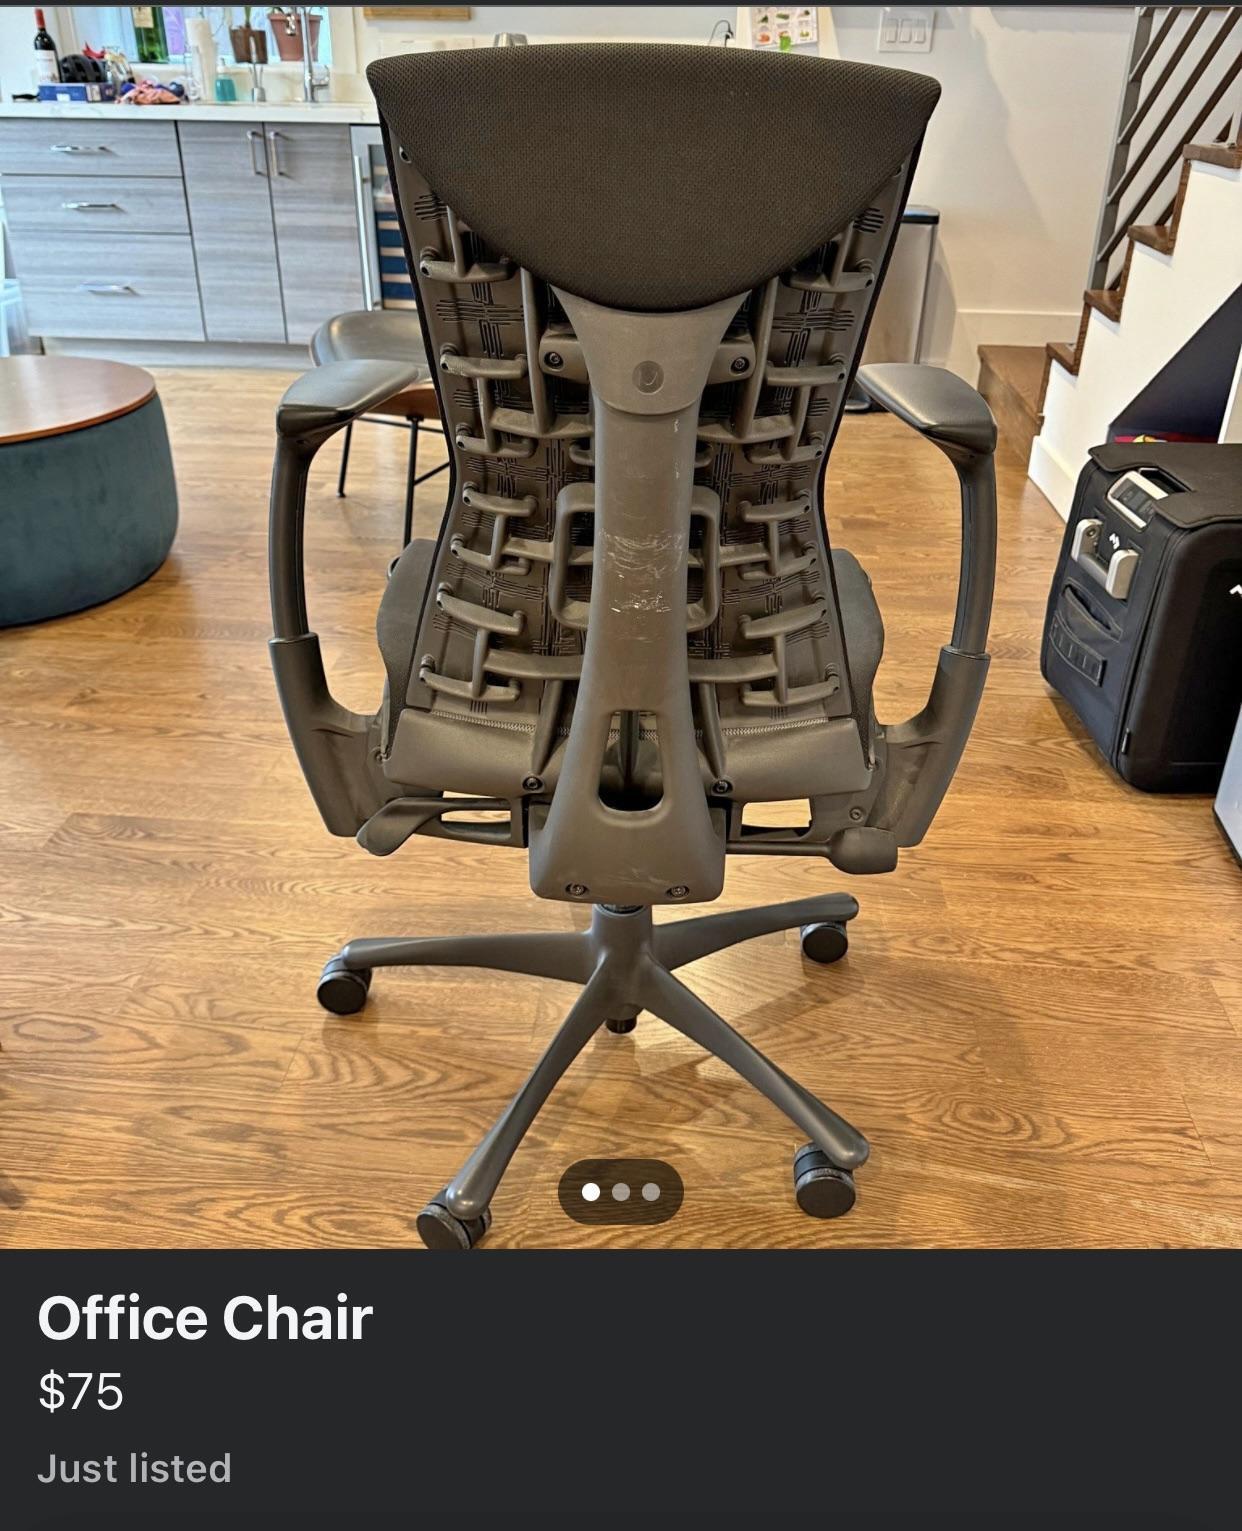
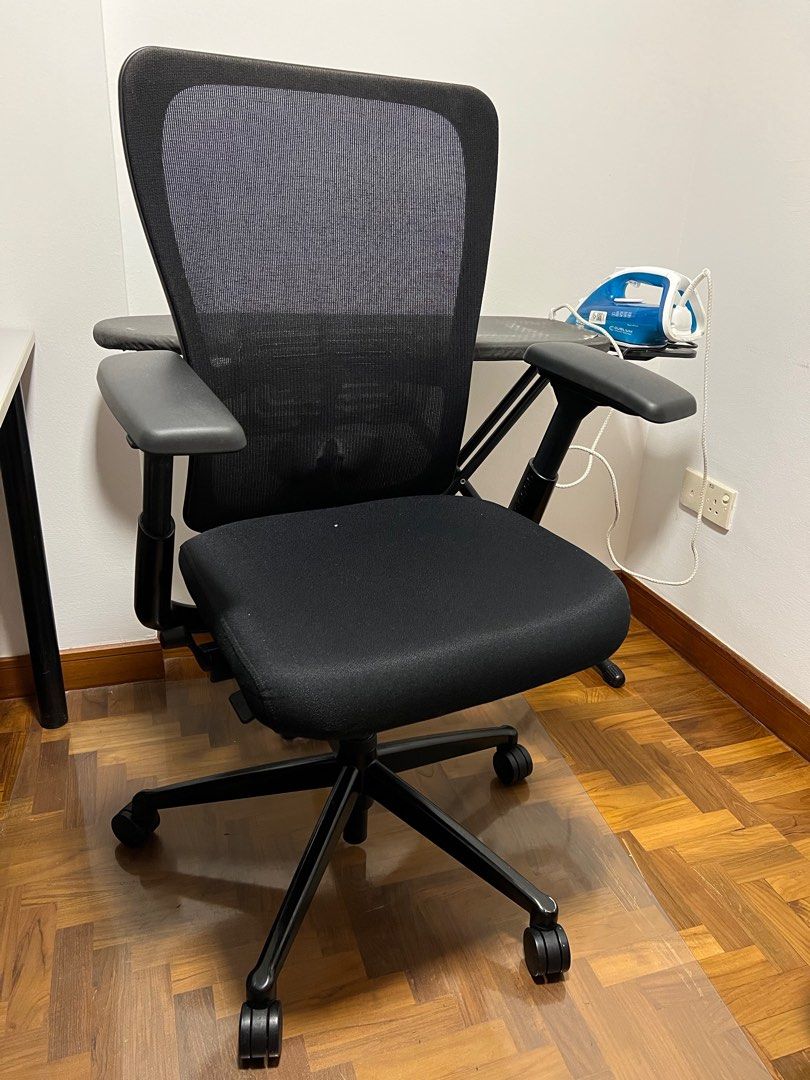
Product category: items_chair
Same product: no